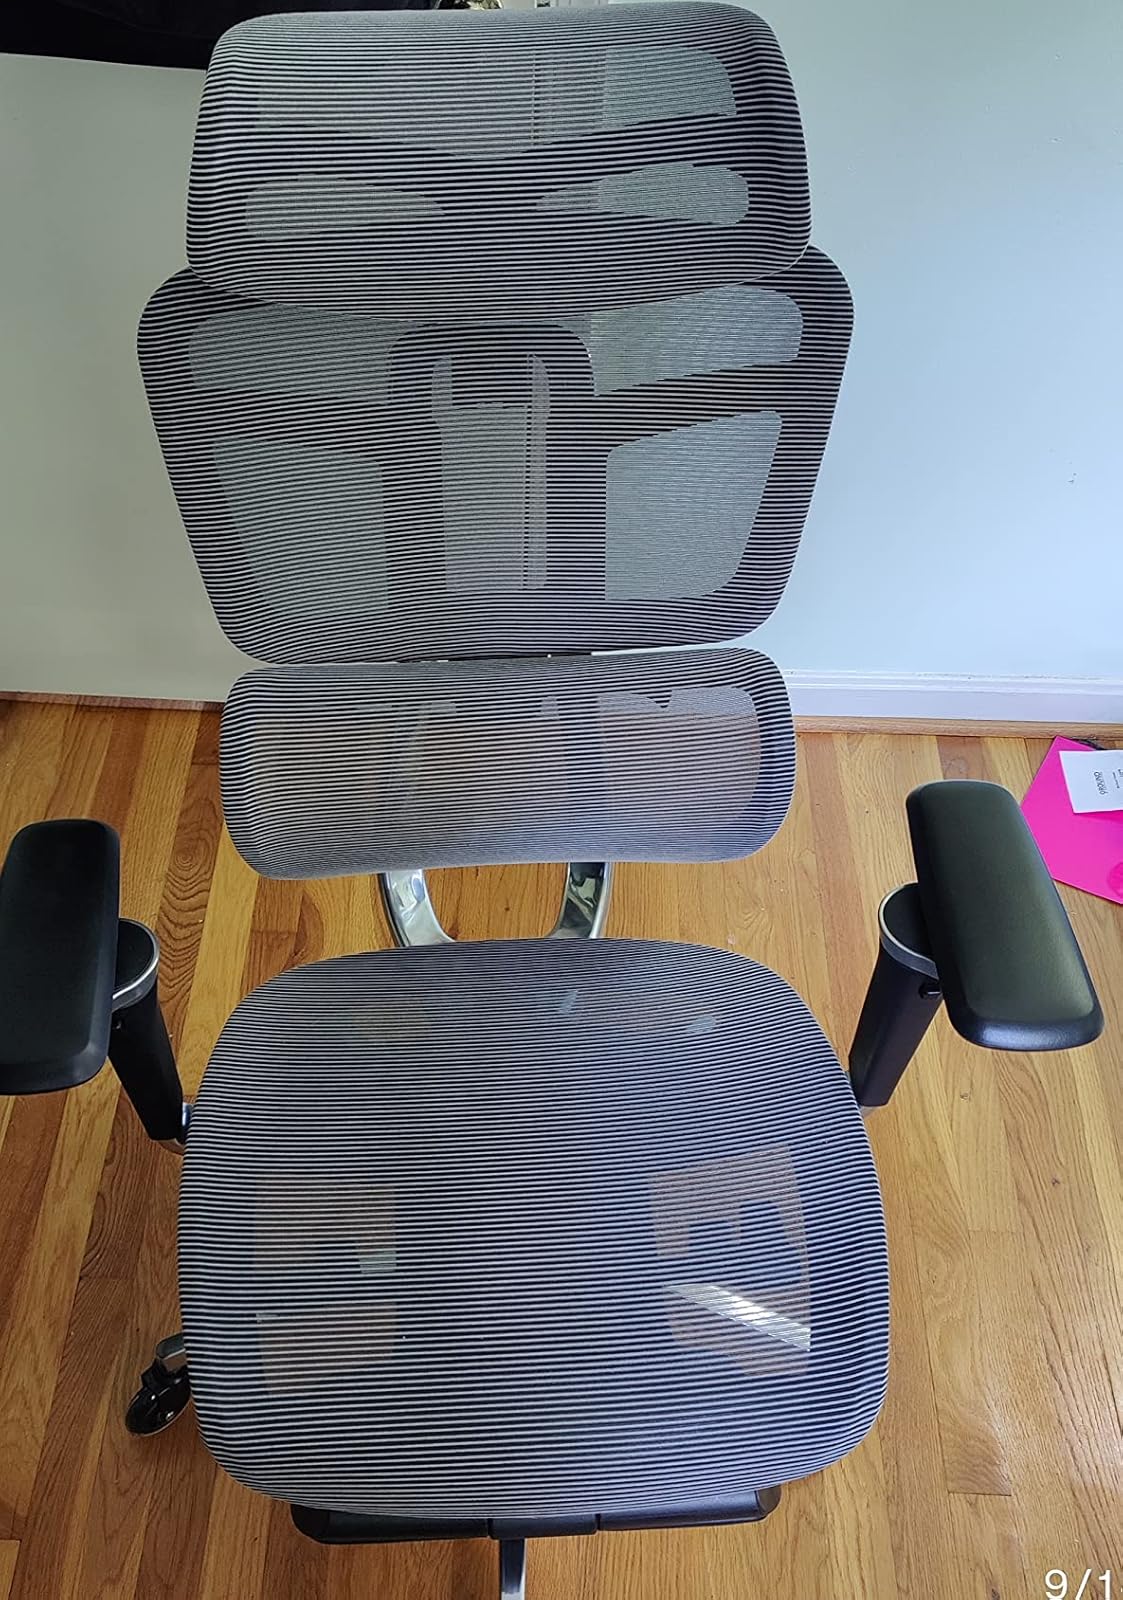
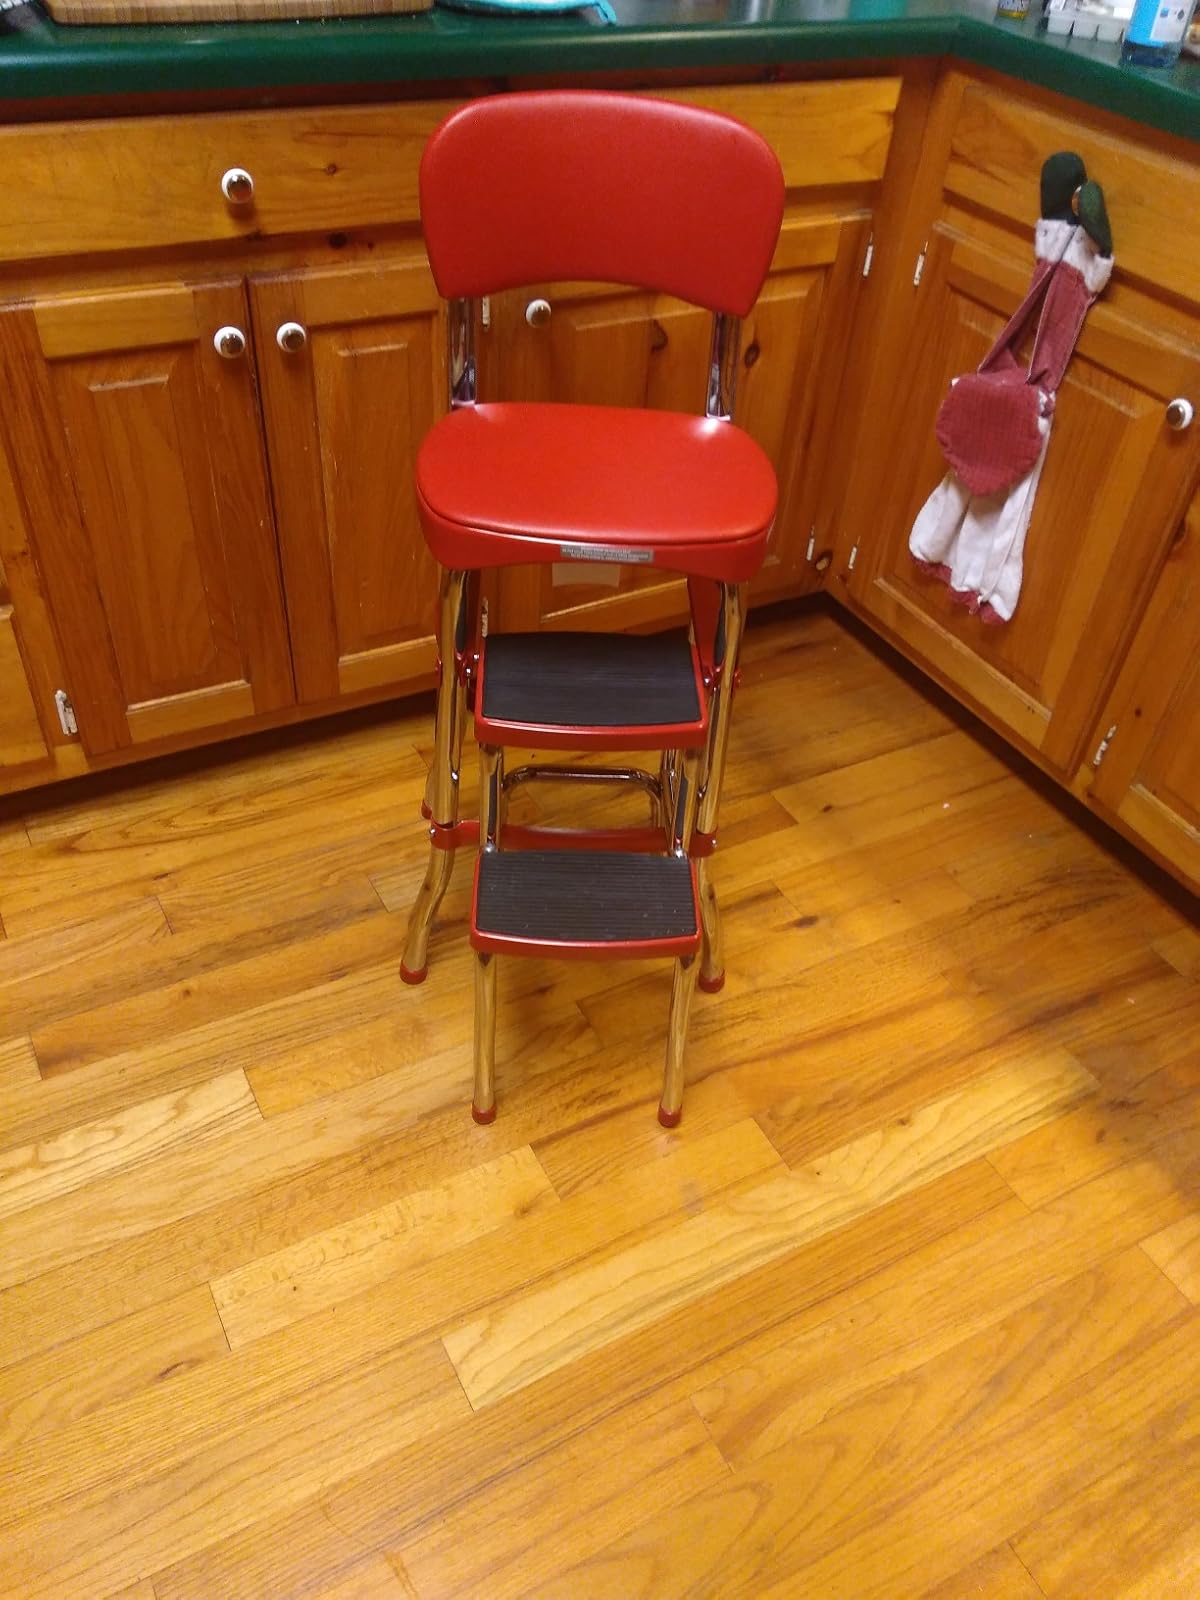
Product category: items_chair
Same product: no